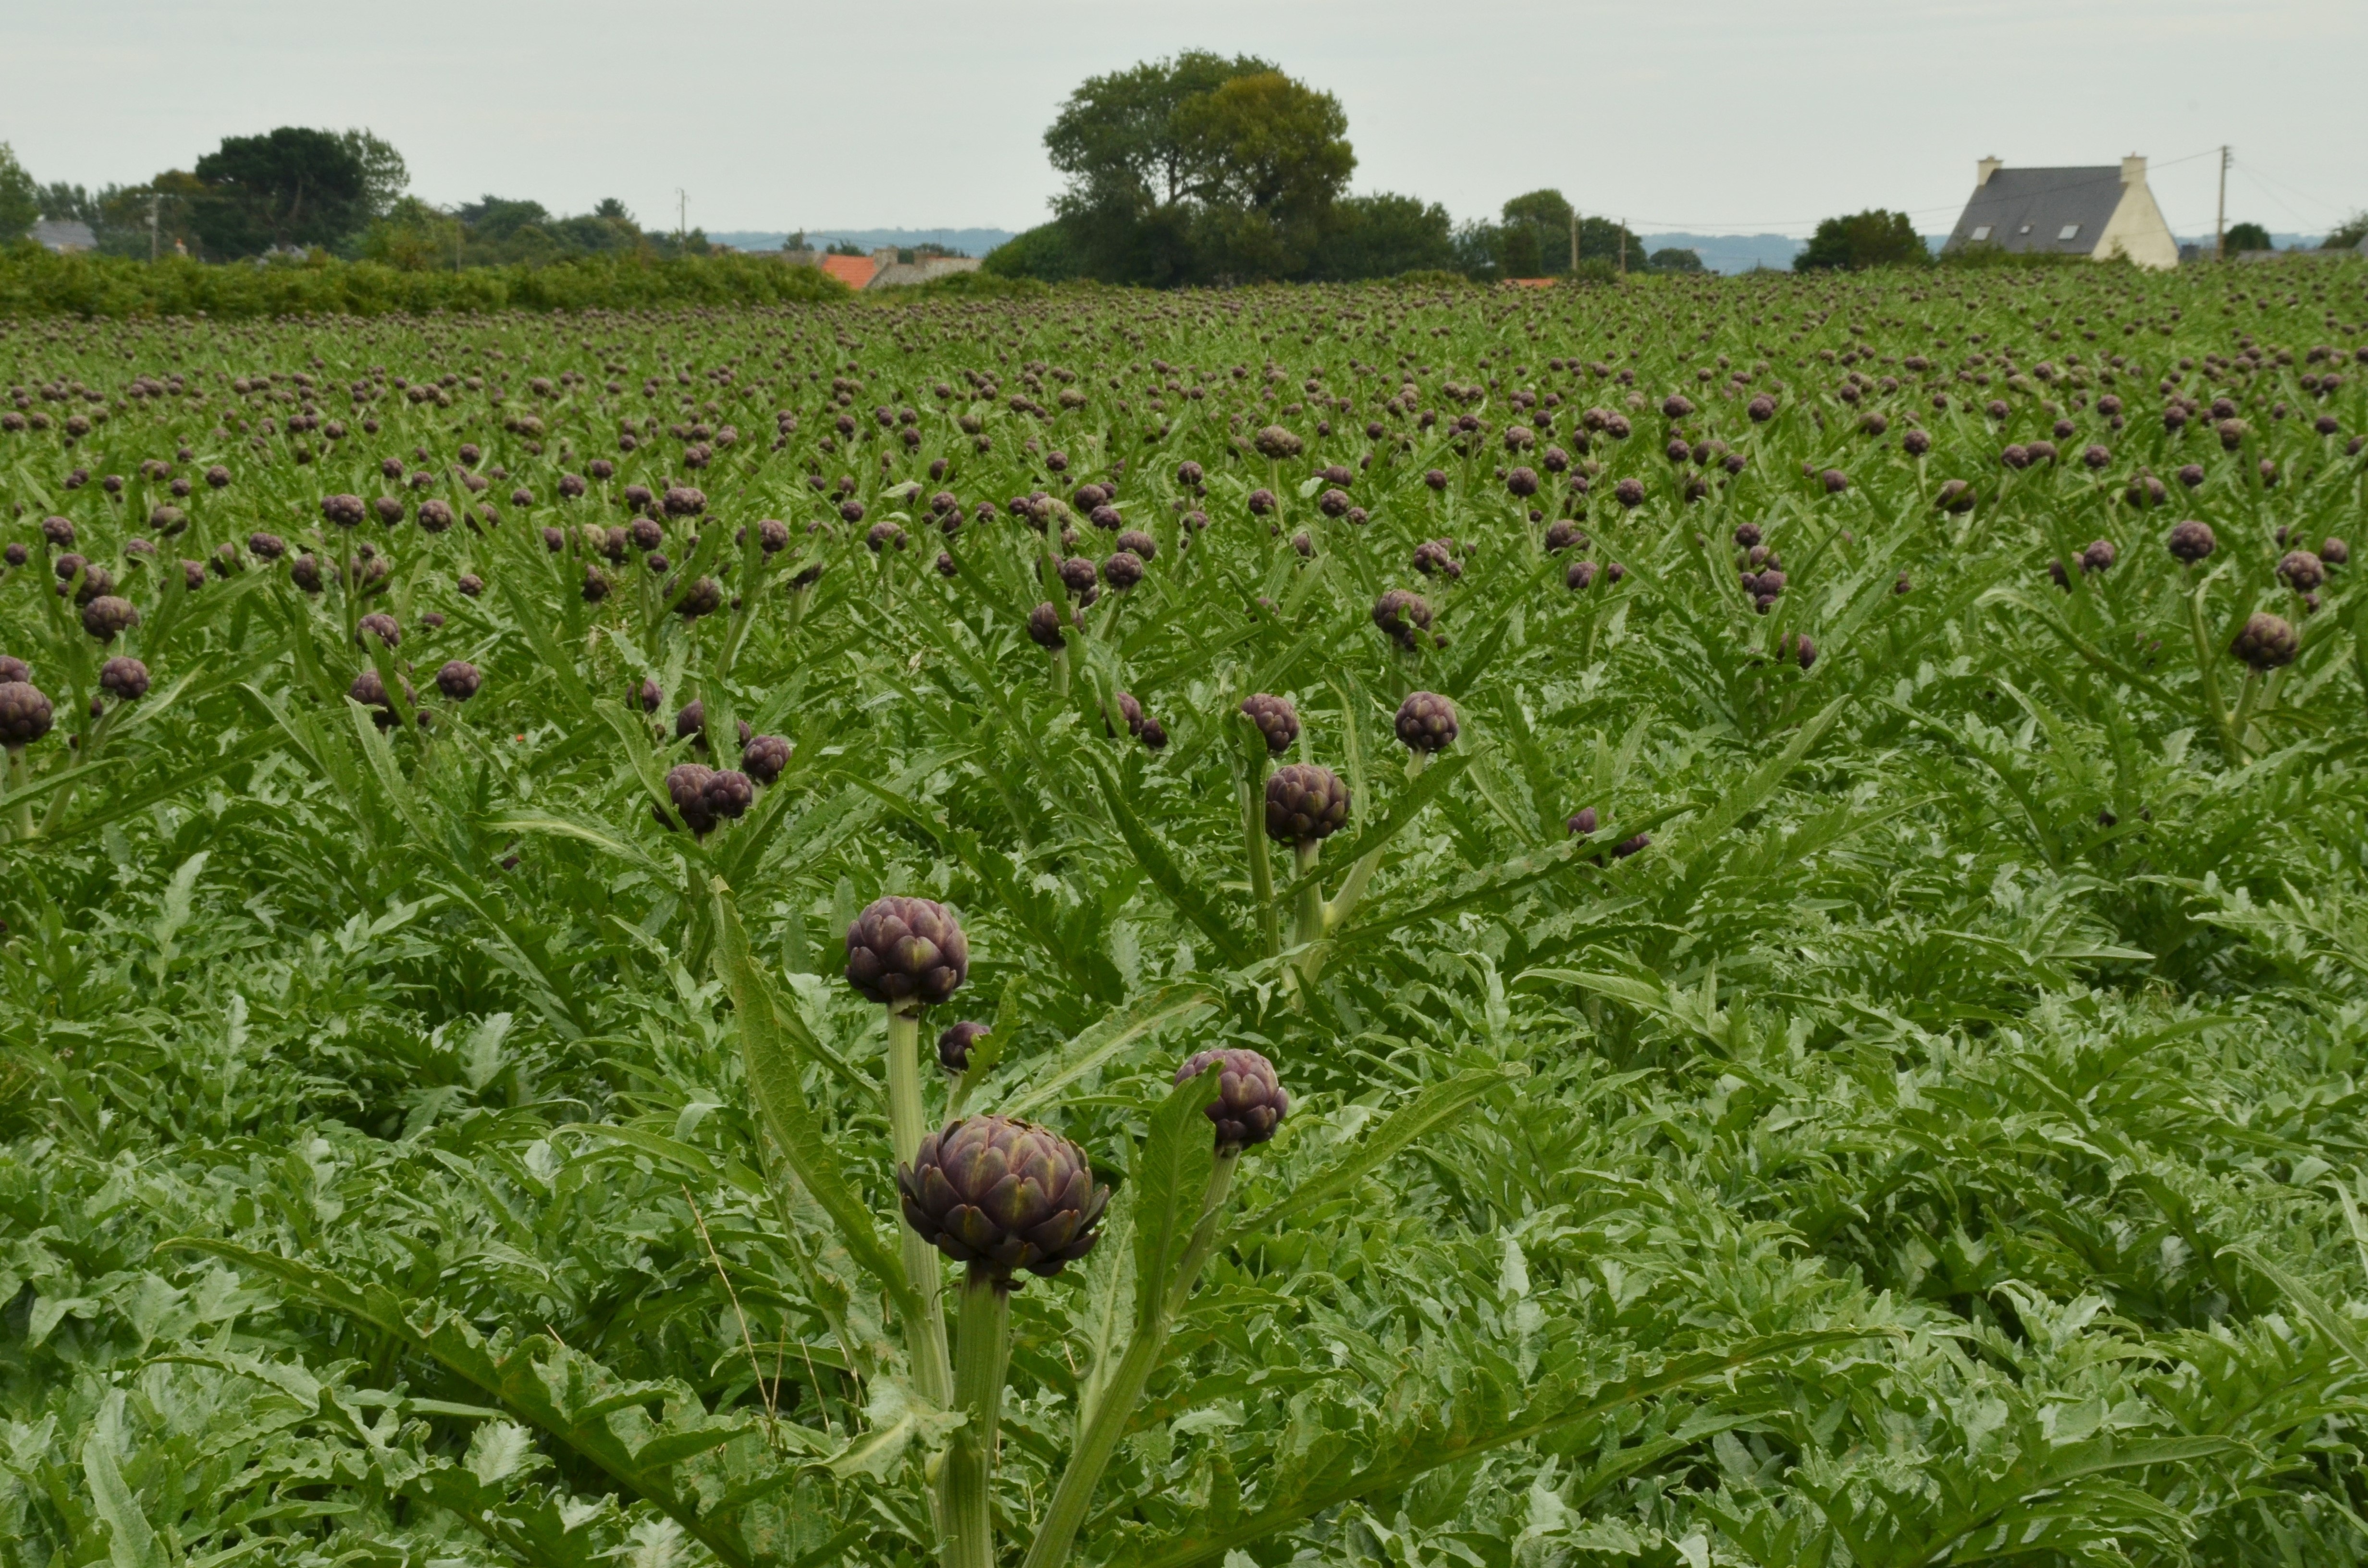
plant, field, farm, meadow, prairie, flower, food, red, produce, vegetable, crop, color, soil, agriculture, artichoke, agricultural, cultivation, grassland, growing, thistle, plantation, ecosystem, brassica, flowering plant, daisy family, grass family, land plant